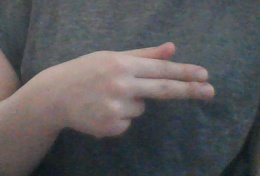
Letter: ghain